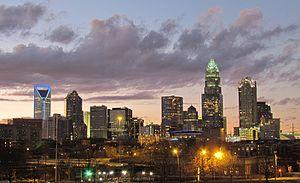
Metrolina est le surnom parfois donné à la conurbation de Charlotte de part et d'autre de la frontière entre la Caroline du Nord et la Caroline du Sud, aux États-Unis.